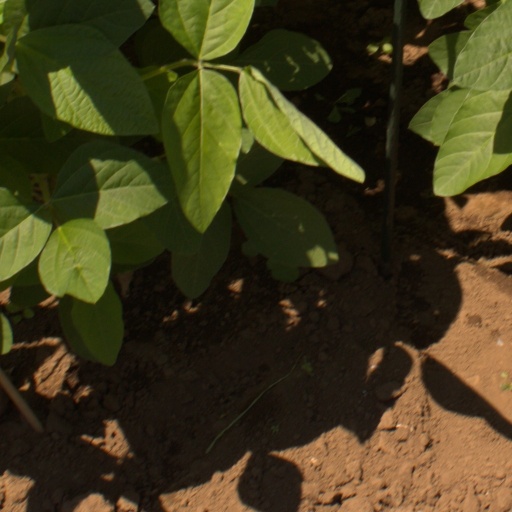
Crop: soybean